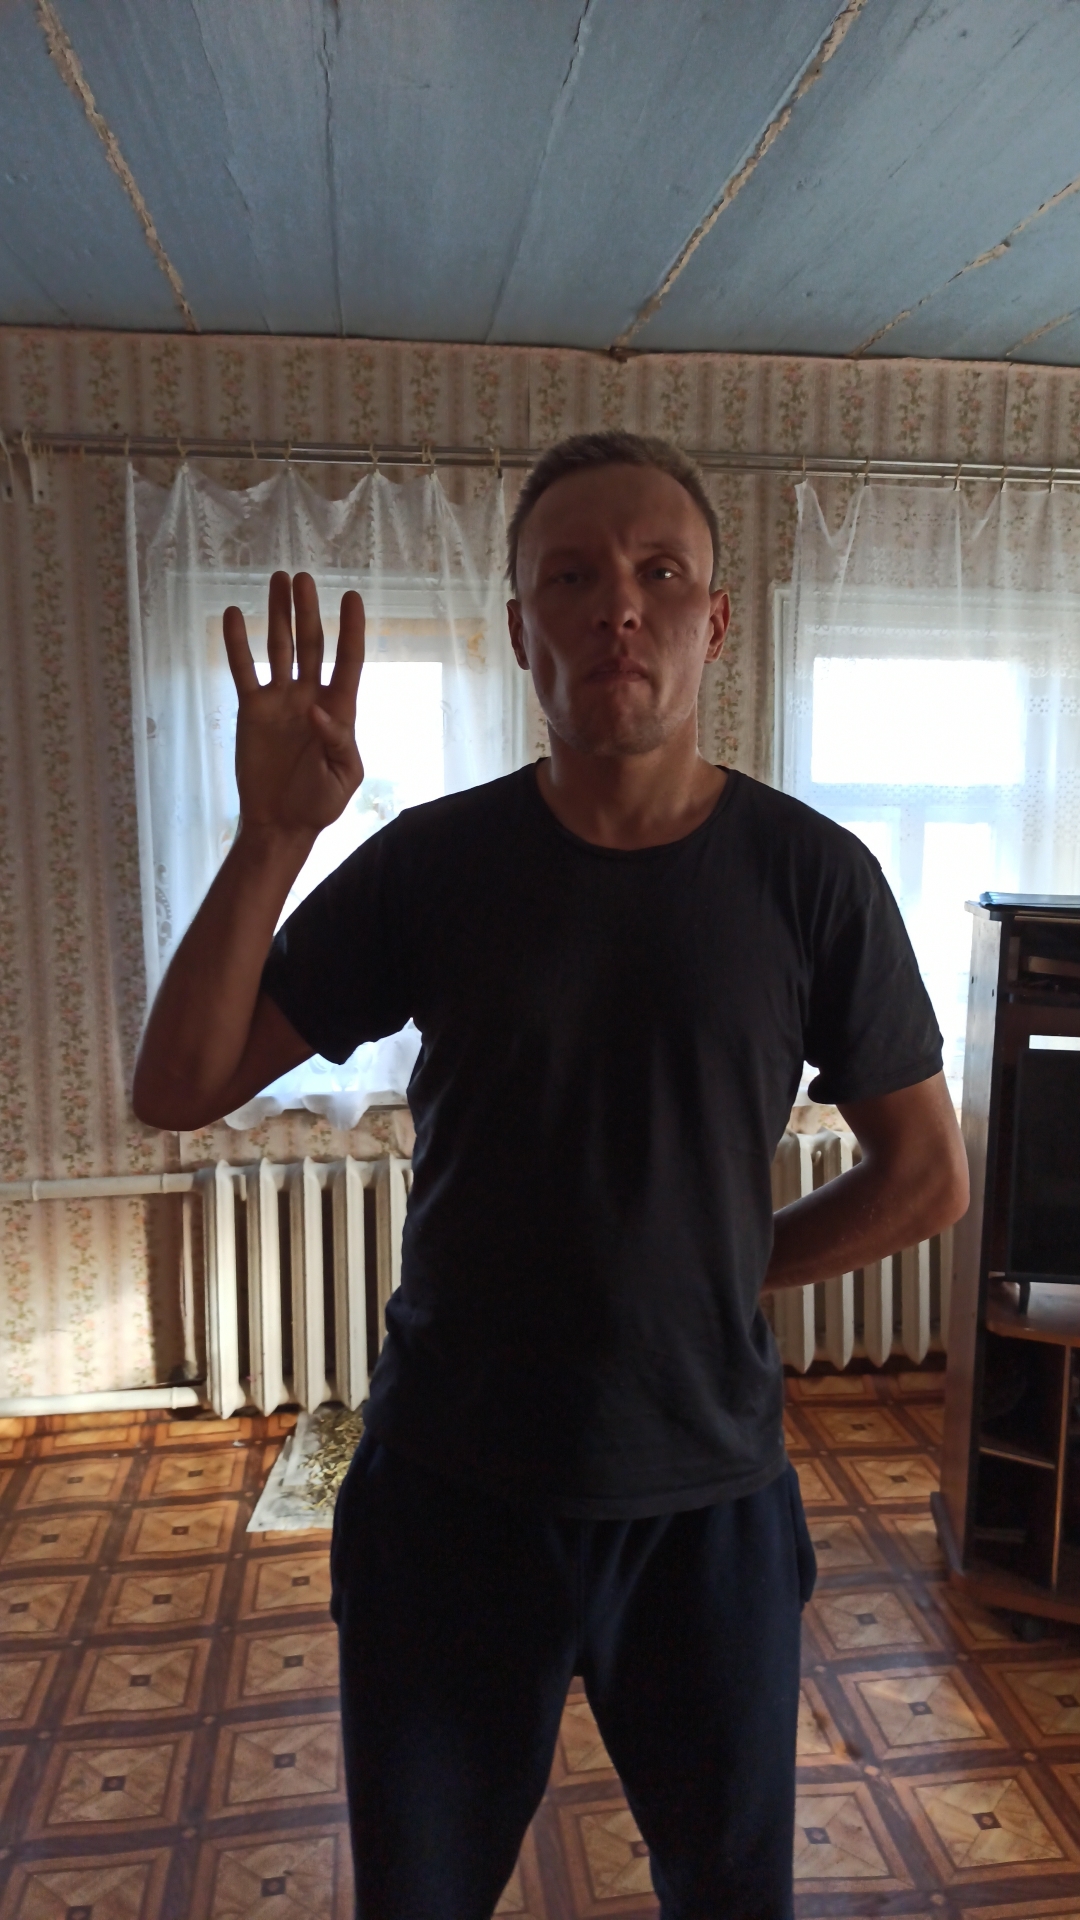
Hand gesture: four